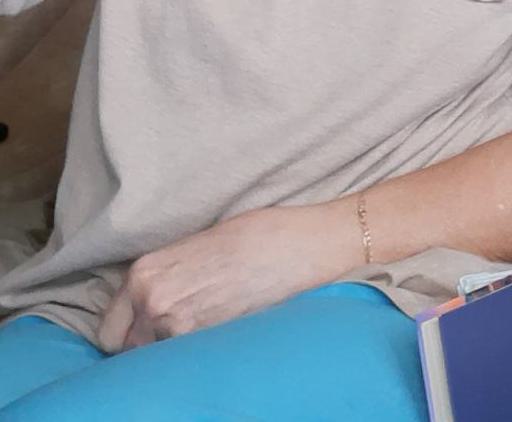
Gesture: no_gesture